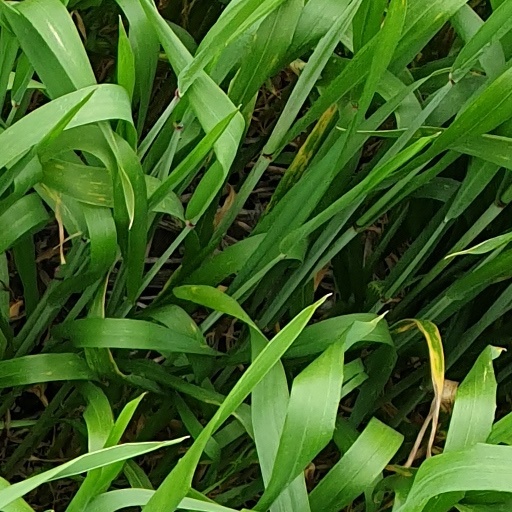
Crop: wheat